List of churches in the Roman Catholic Diocese of Wilmington

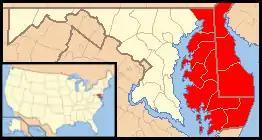
Diocese of Wilmington in red

This is a list of current and former Roman Catholic churches in the Roman Catholic Diocese of Wilmington. The diocese covers the entire state of Delaware and the Eastern Shore region of Maryland. The cathedral church of the diocese is the Cathedral of St. Peter in Wilmington, Delaware.